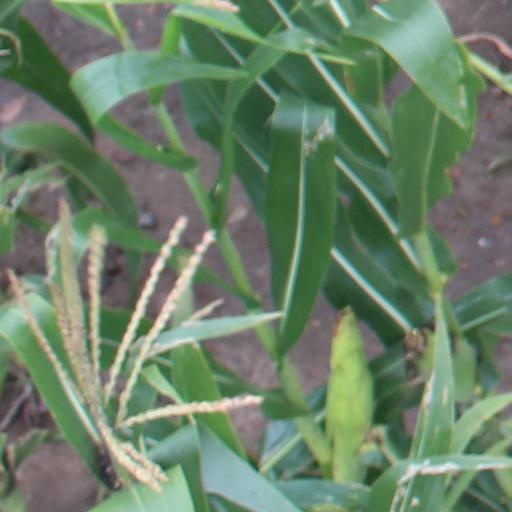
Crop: maize; corn